Shivoham Shiva Temple

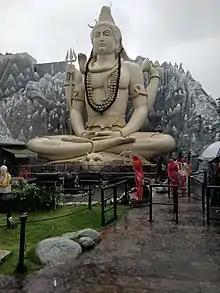
Shivoham Shiva Statue

The entrance to the temple has a 25-foot (7.6 m) lingam, the biggest in Bengaluru city.